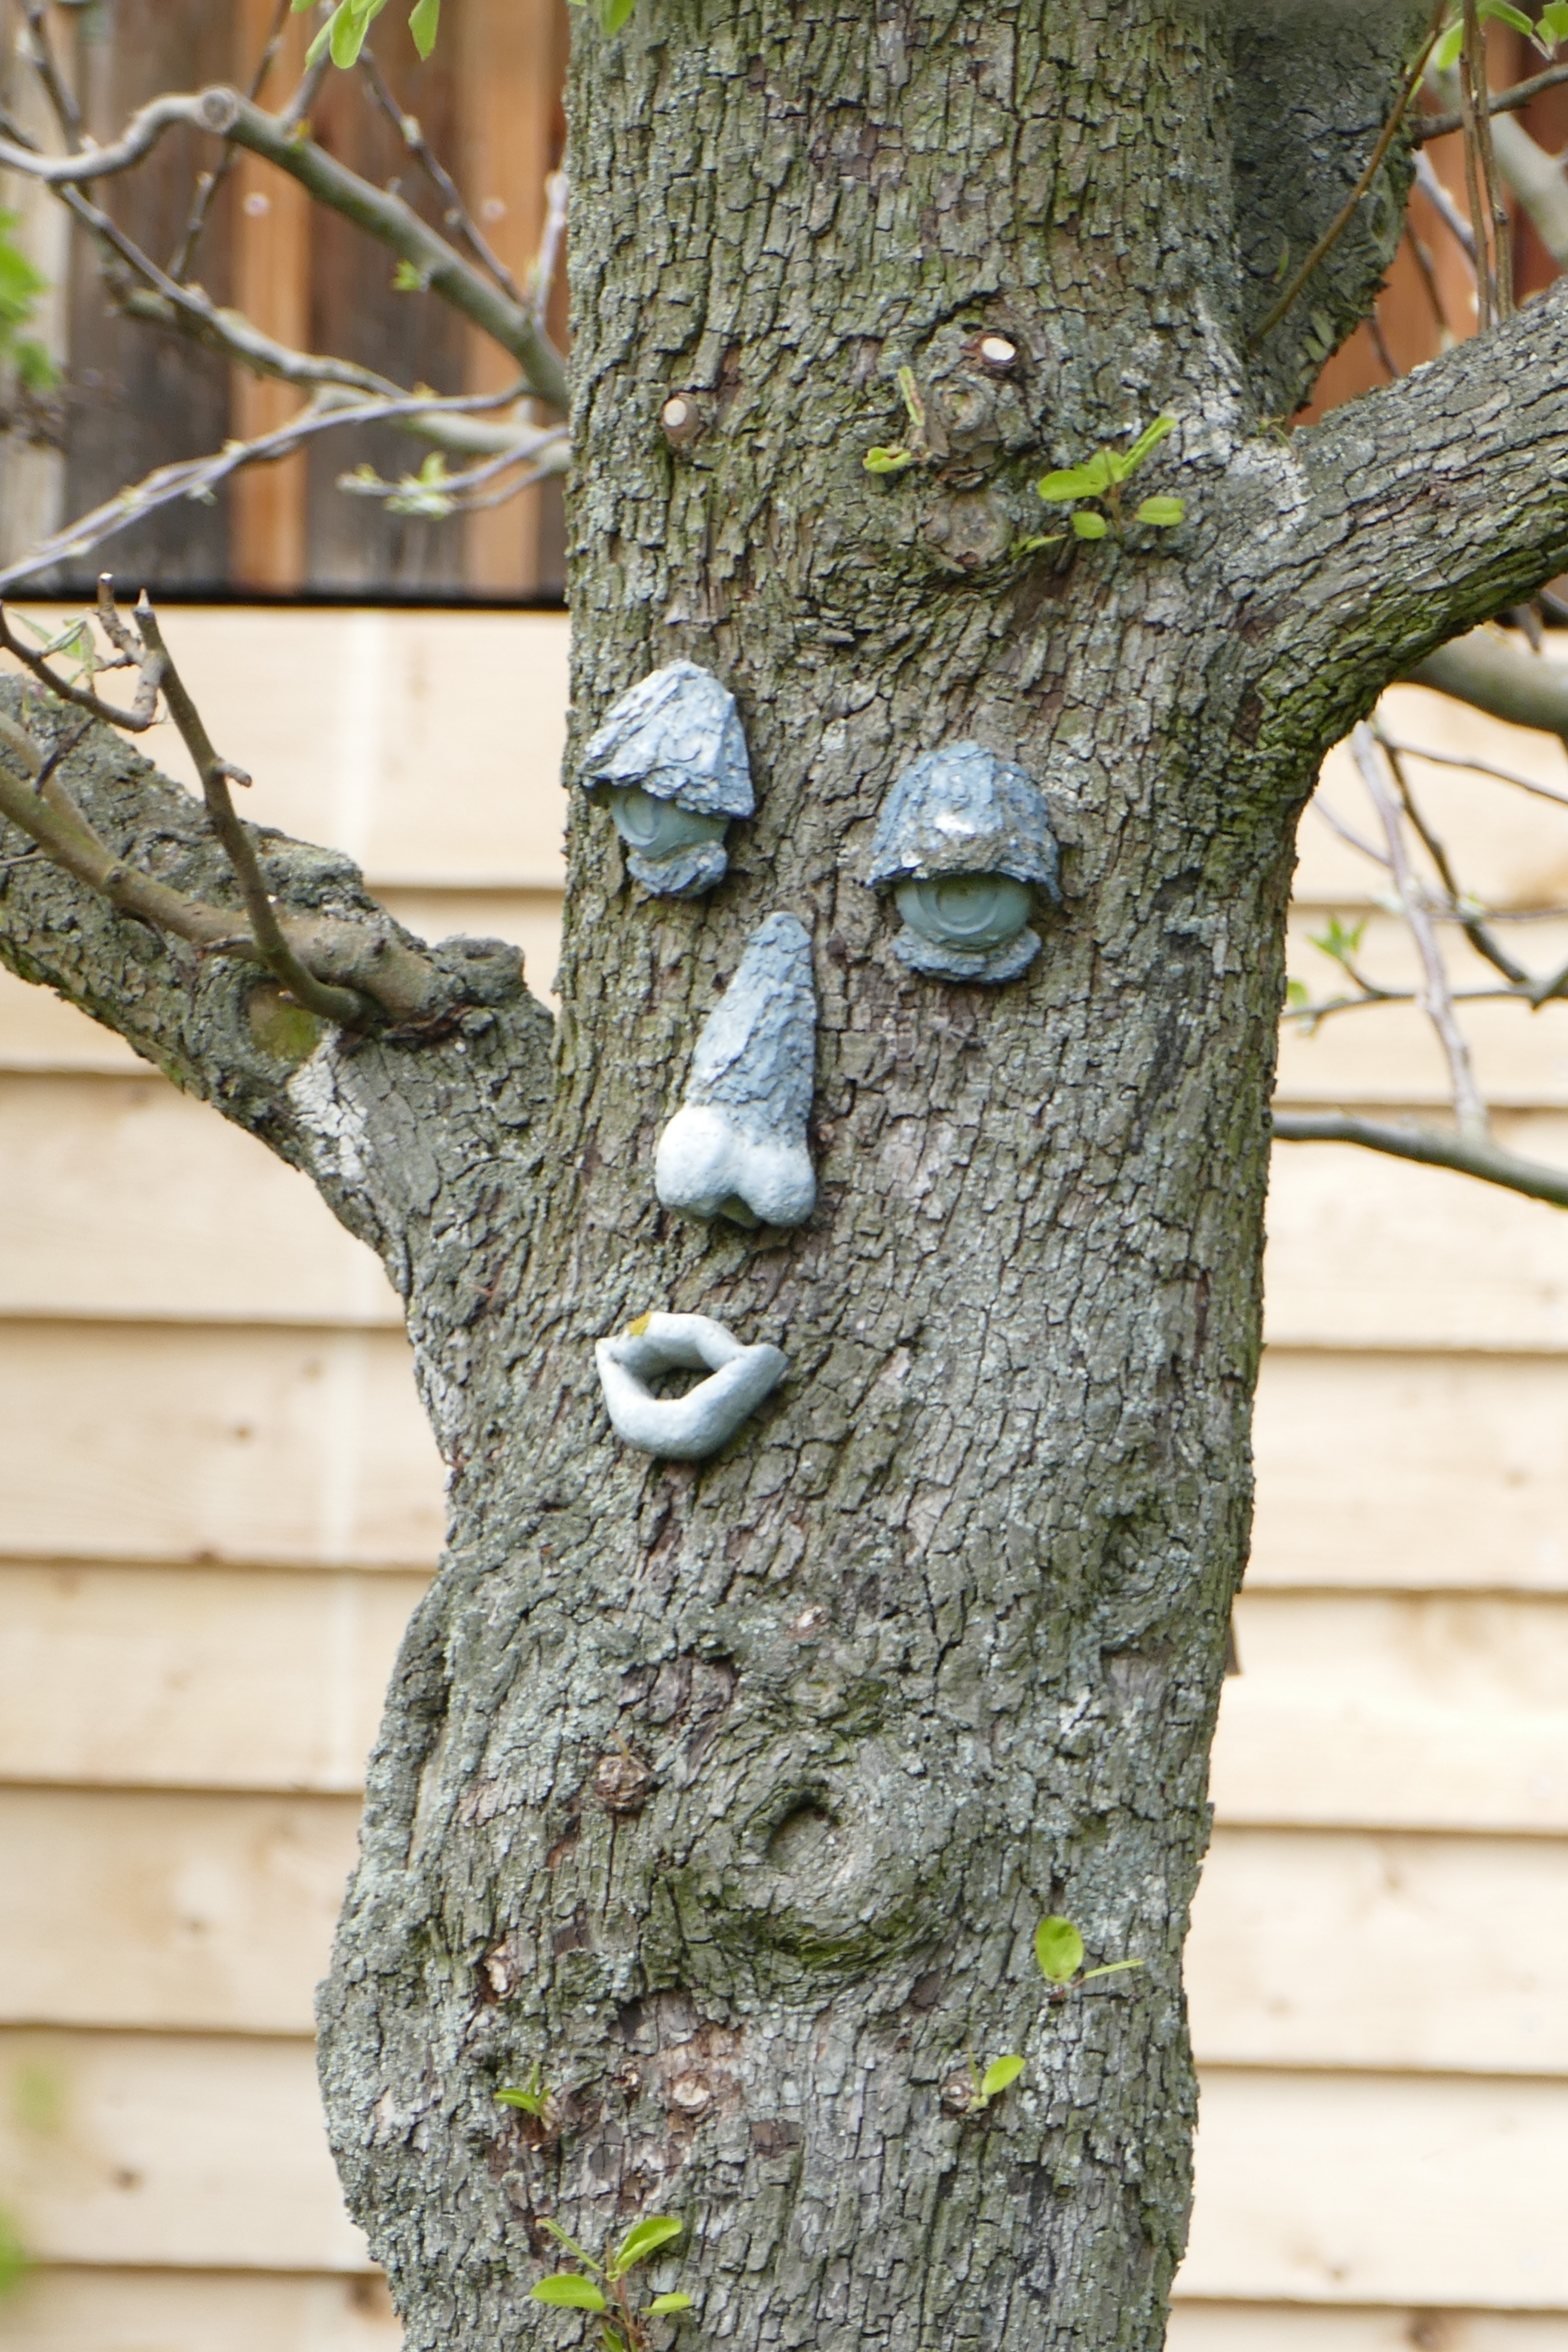
tree, nature, branch, plant, wood, leaf, flower, trunk, wildlife, spring, green, birch, autumn, botany, flora, twig, face, sculpture, art, oak, funny, carving, flowering plant, tree face, forest spirit, woody plant, land plant